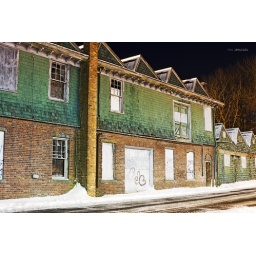
an abandoned building by the train platform in town; night time; 30 sec. exposure; very cold outside.